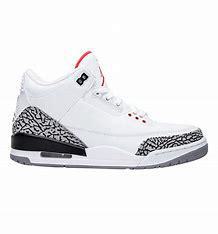
Brand: Jordan
Model: 3 Retro